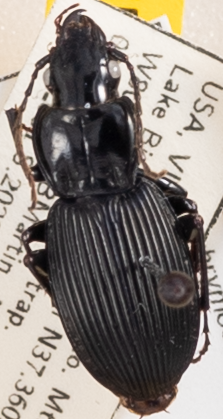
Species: Pterostichus lachrymosus
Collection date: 2022-09-06
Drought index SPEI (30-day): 0.612
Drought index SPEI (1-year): -0.842
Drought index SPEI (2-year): -0.3